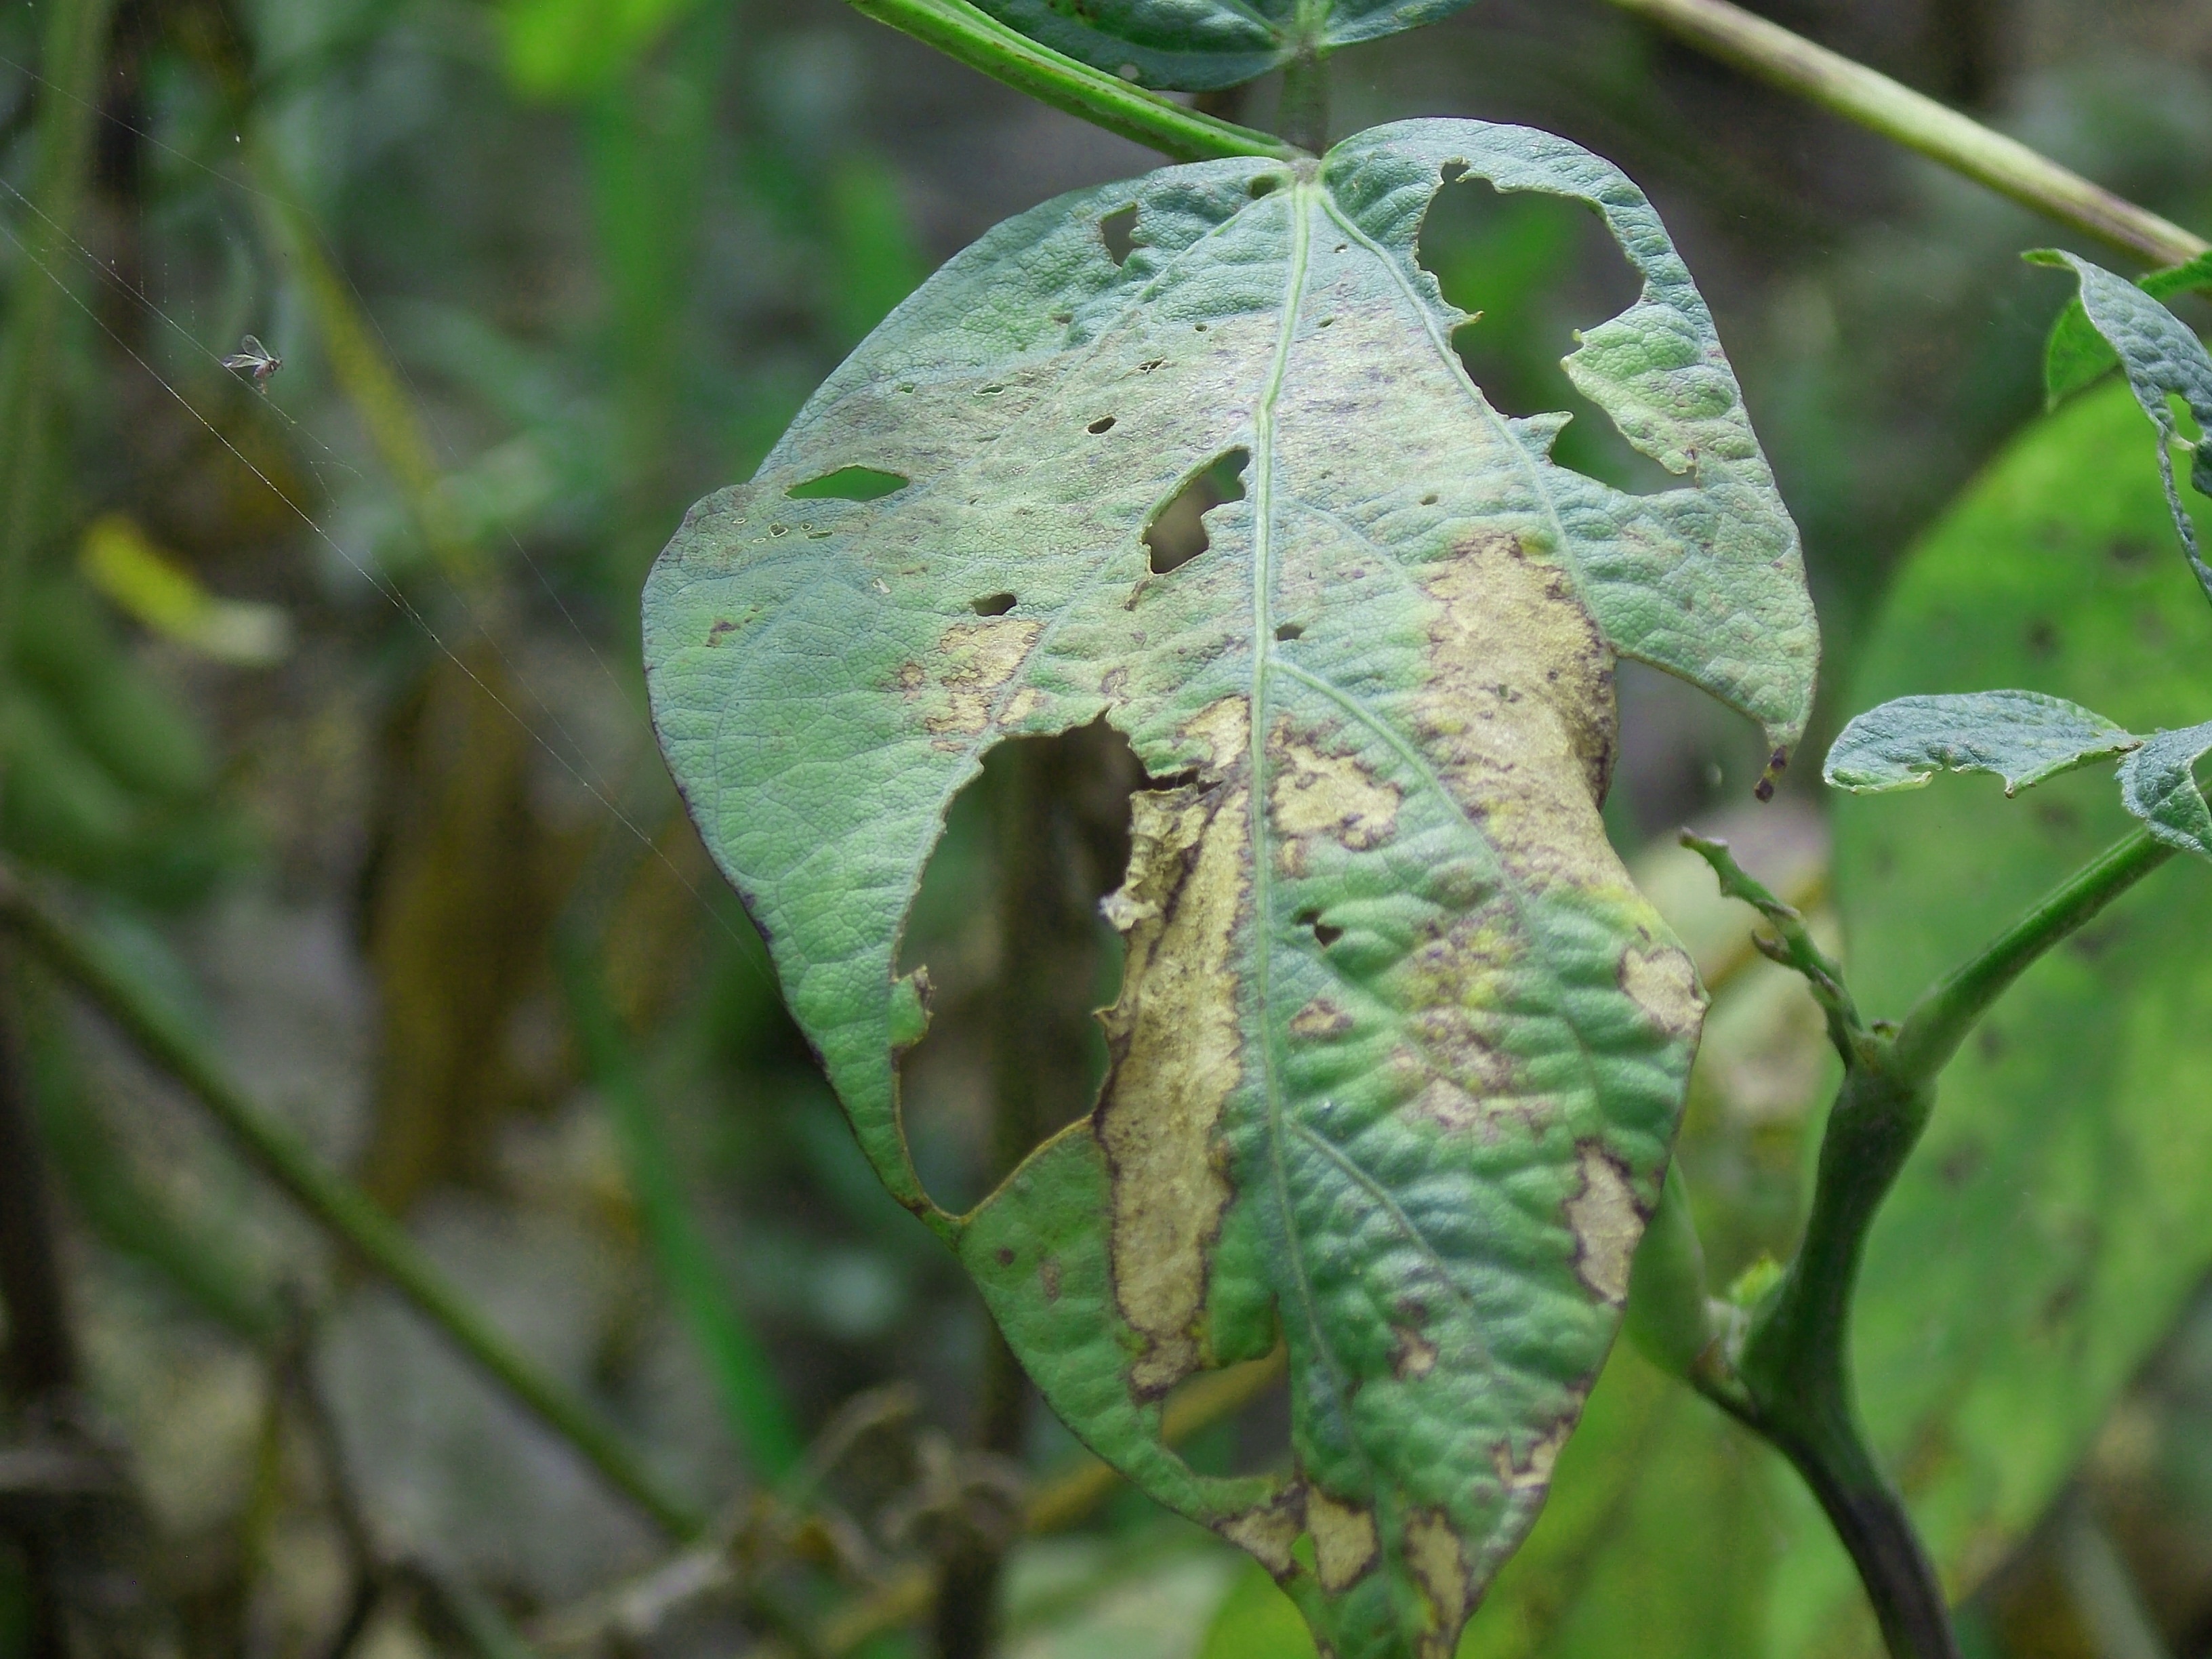
Label: Disease